Manoir Richelieu

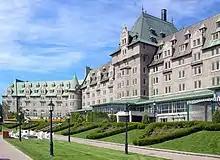
Fairmont Le Manoir Richelieu

The Fairmont Le Manoir Richelieu is a historic hotel operated by Fairmont Hotels in La Malbaie, Quebec, Canada. The hotel was first built in 1899 but then burned down in 1928. The hotel was rebuilt in 1929 in the Châteauesque style, designed by Canadian architect John Smith Archibald in the style of a French castle. About northeast of Quebec City, the hotel sits on a cliff along the St Lawrence River. It has 405 guest rooms and four restaurants.